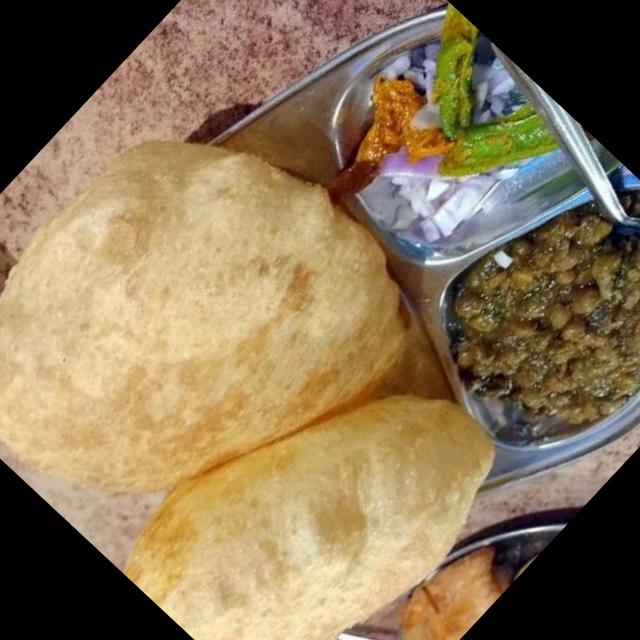
Dish: chole_bhature